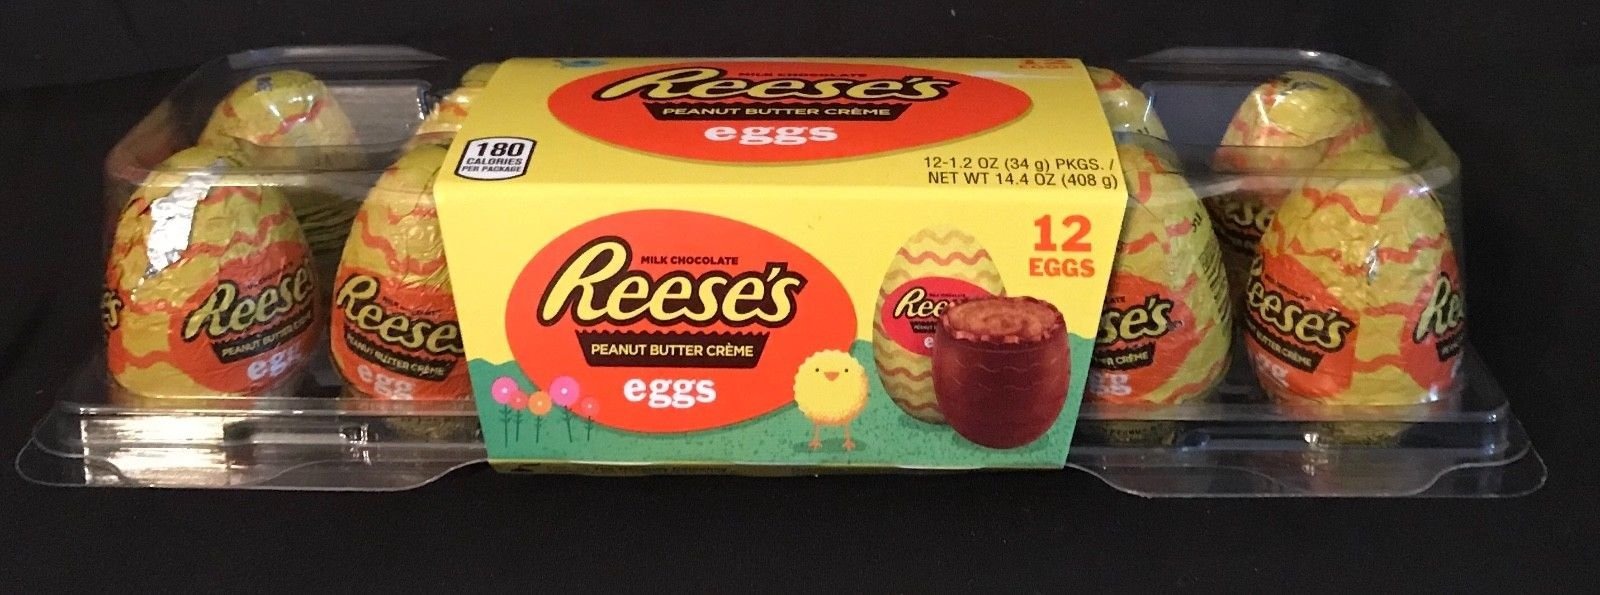
Item Name: REESE'S Easter Milk Chocolate Peanut Butter Creme Eggs
Value: 14.4
Unit: Fl Oz

Price: 12.97